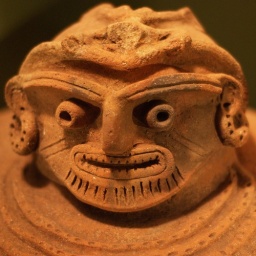
The lid to a pot in the collection of the Field Museum in Chicago.